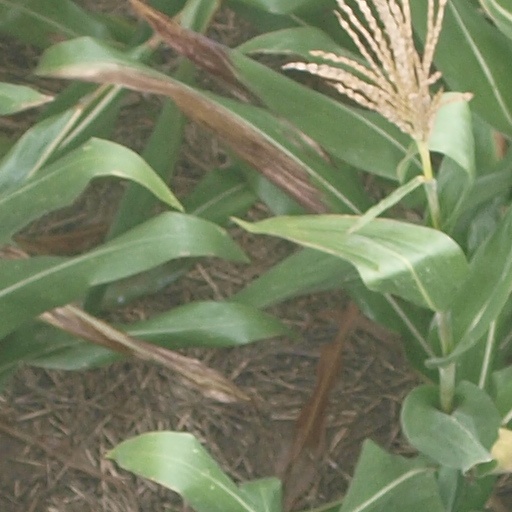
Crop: maize; corn